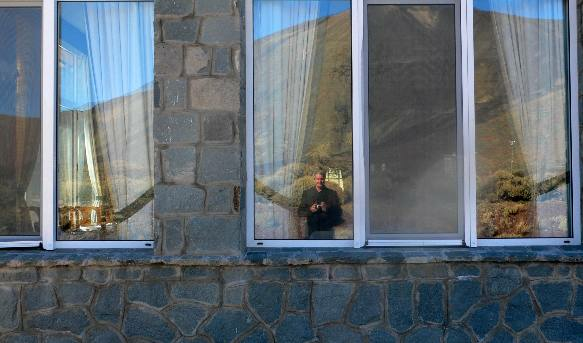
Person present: Yes